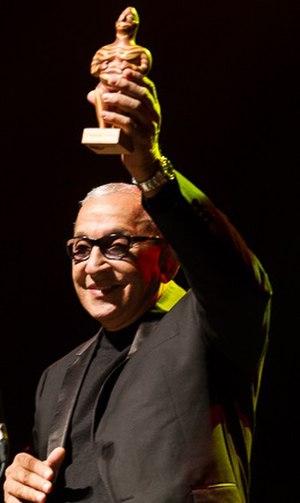
"Los Van Van est un groupe musical de Cuba, créé par le bassiste Juan Formell en 1969, ancien membre de l'orchestre d'Elio Reve, qui sera rejoint par un autre membre de cet orchestre, Cesar ""Pupy"" Pedroso.
Juan Formell, né le 2 août 1942 à La Havane où il est mort le 1ᵉʳ mai 2014, est un bassiste et compositeur cubain.